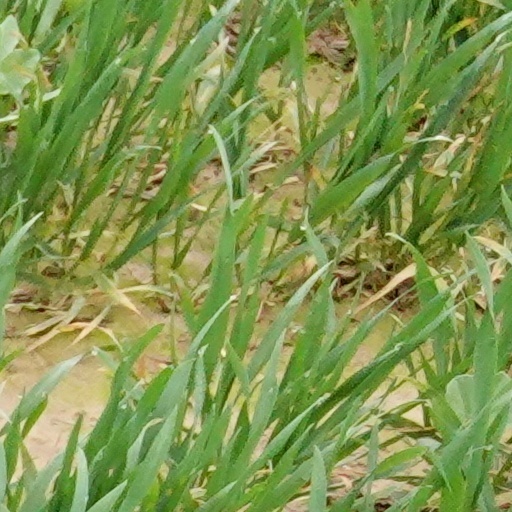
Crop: wheat